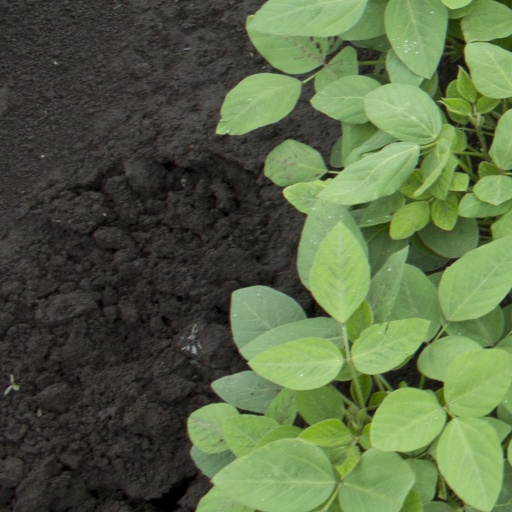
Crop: soybean